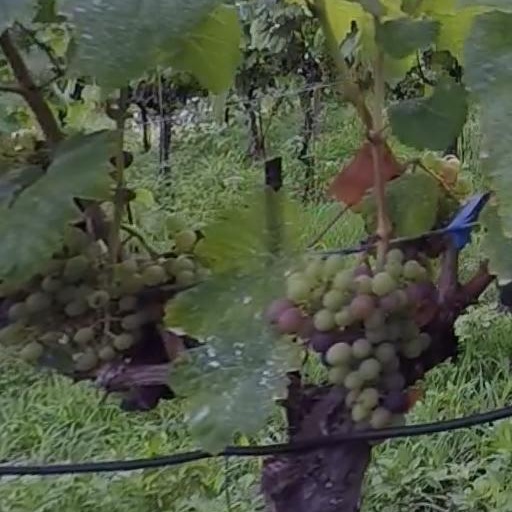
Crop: grape